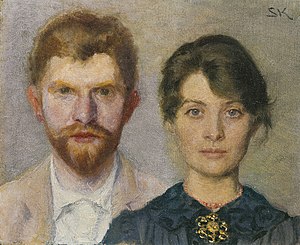
Marie Krøyer
Dobbeltportræt af Marie og P.S. Krøyer, 1890, Skagens Museum.
Marie Triepcke Krøyer Alfvén var en dansk maler.